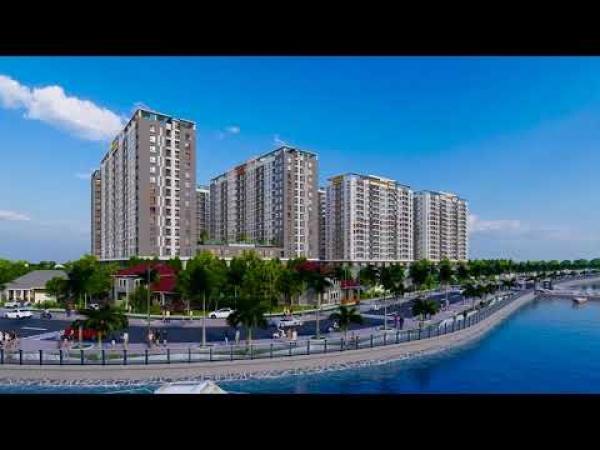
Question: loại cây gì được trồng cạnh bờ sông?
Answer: những cây dừa được trồng cạnh bờ sông